Business guru

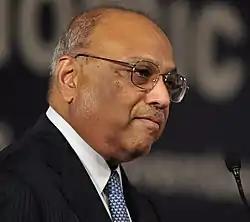
C. K. Prahalad (1941–2010), originator of the core competency concept, ranked first among influential modern business gurus on Stuart Crainer's and Des Dearlove's biennial Thinkers50 list, in 2009.

A business guru is a manager that can be defined as 'a person with influential ideas or theories about business'. The earliest use of the term business guru can be tracked back to the 1960s being used in "Business Week". There are no existing qualifications that make someone a business guru. Anyone can become a business guru by making impact in a particular industry. It's also possible to claim to be a business guru at any time. It's not a title. The lists of people who have been accepted as business gurus have constantly changed over time. However, there are some people who have been accepted by a great majority as a business guru and also some organizations which have created their own lists of gurus. One English writer has described management gurus as "overwhelmingly a US phenomenon."